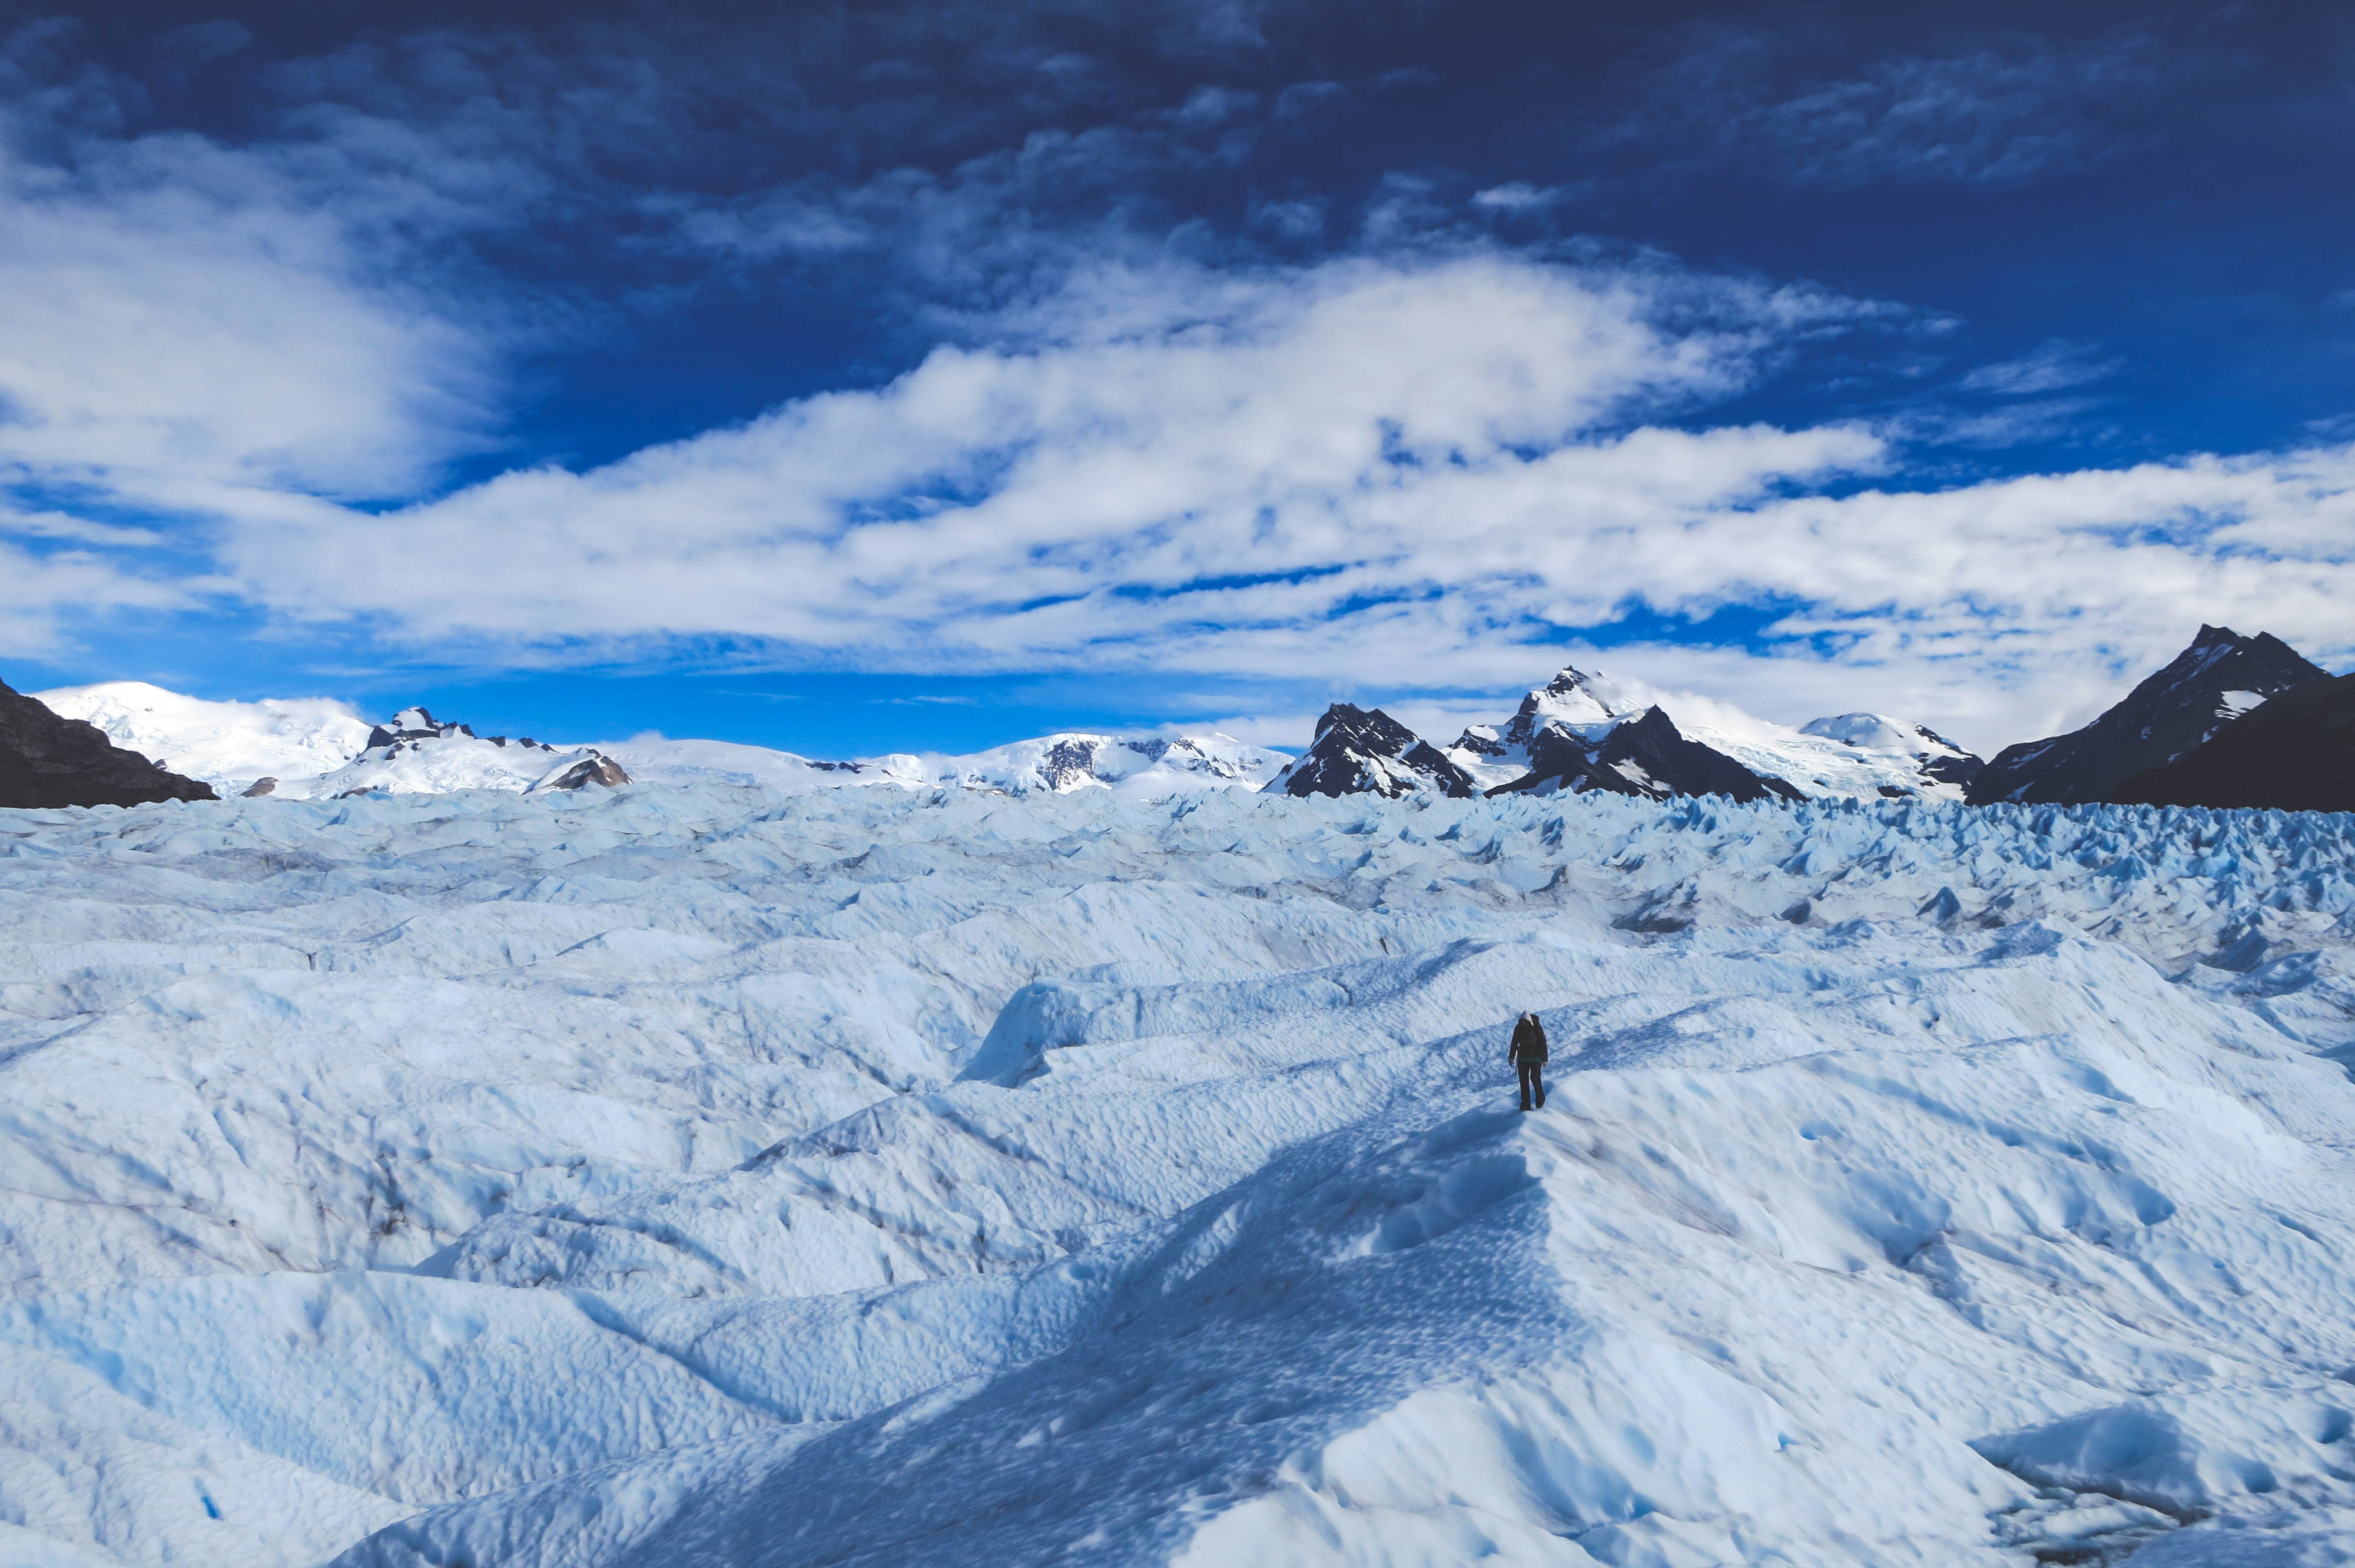
nature, mountain, snow, cold, winter, mountain range, environment, ice, glacier, weather, arctic, iceberg, ridge, summit, majestic, winter sport, alps, glacial, plateau, argentina, south america, fell, piste, patagonia, moreno, landform, ski touring, arctic ocean, south pole, ski mountaineering, geographical feature, mountainous landforms, glacial landform, geological phenomenon